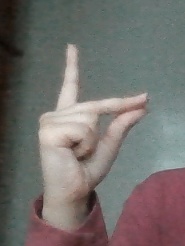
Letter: ta